Gilman Square station

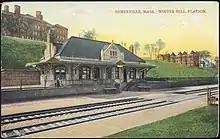
An early postcard showing a small stone railway station

Gilman Square station is located between School Street and Medford Street in the eponymous neighborhood in central Somerville, adjacent to Somerville City Hall and Somerville High School. The Lowell Line runs roughly northwest–southeast through the station area, with the two-track Medford Branch of the Green Line on the south side of the Lowell Line tracks. The station has a single island platform, long and wide, between the Green Line tracks. A canopy covers the full length of the platform.